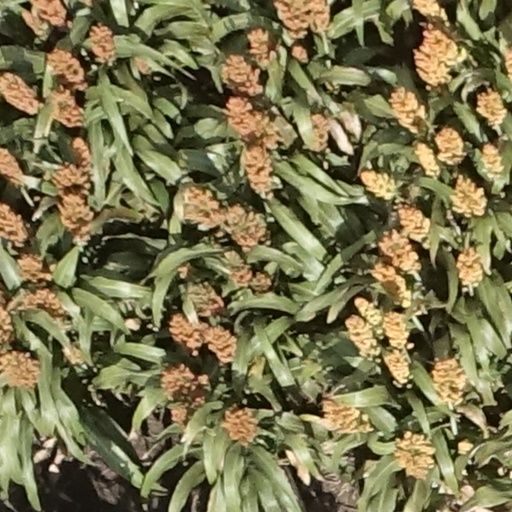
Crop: sorghum